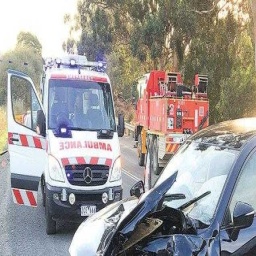
Label: ambulance